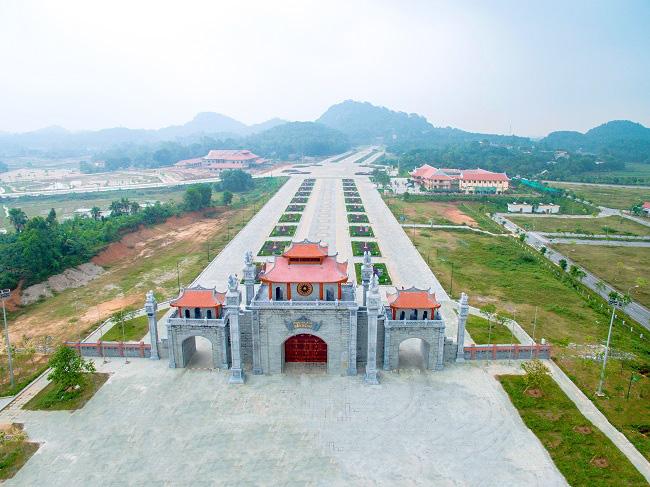
có một cái cổng có mái màu cam xuất hiện ở trong bức ảnh